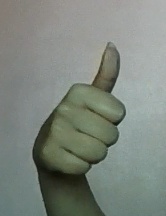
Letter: aleff